Revealed frog

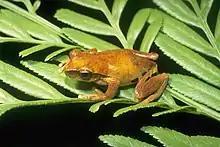

Males make a high-pitched whirring noise, similar to the Verreaux's tree frog; calling occurs from spring to autumn, either from the ground or from vegetation bordering the breeding area.